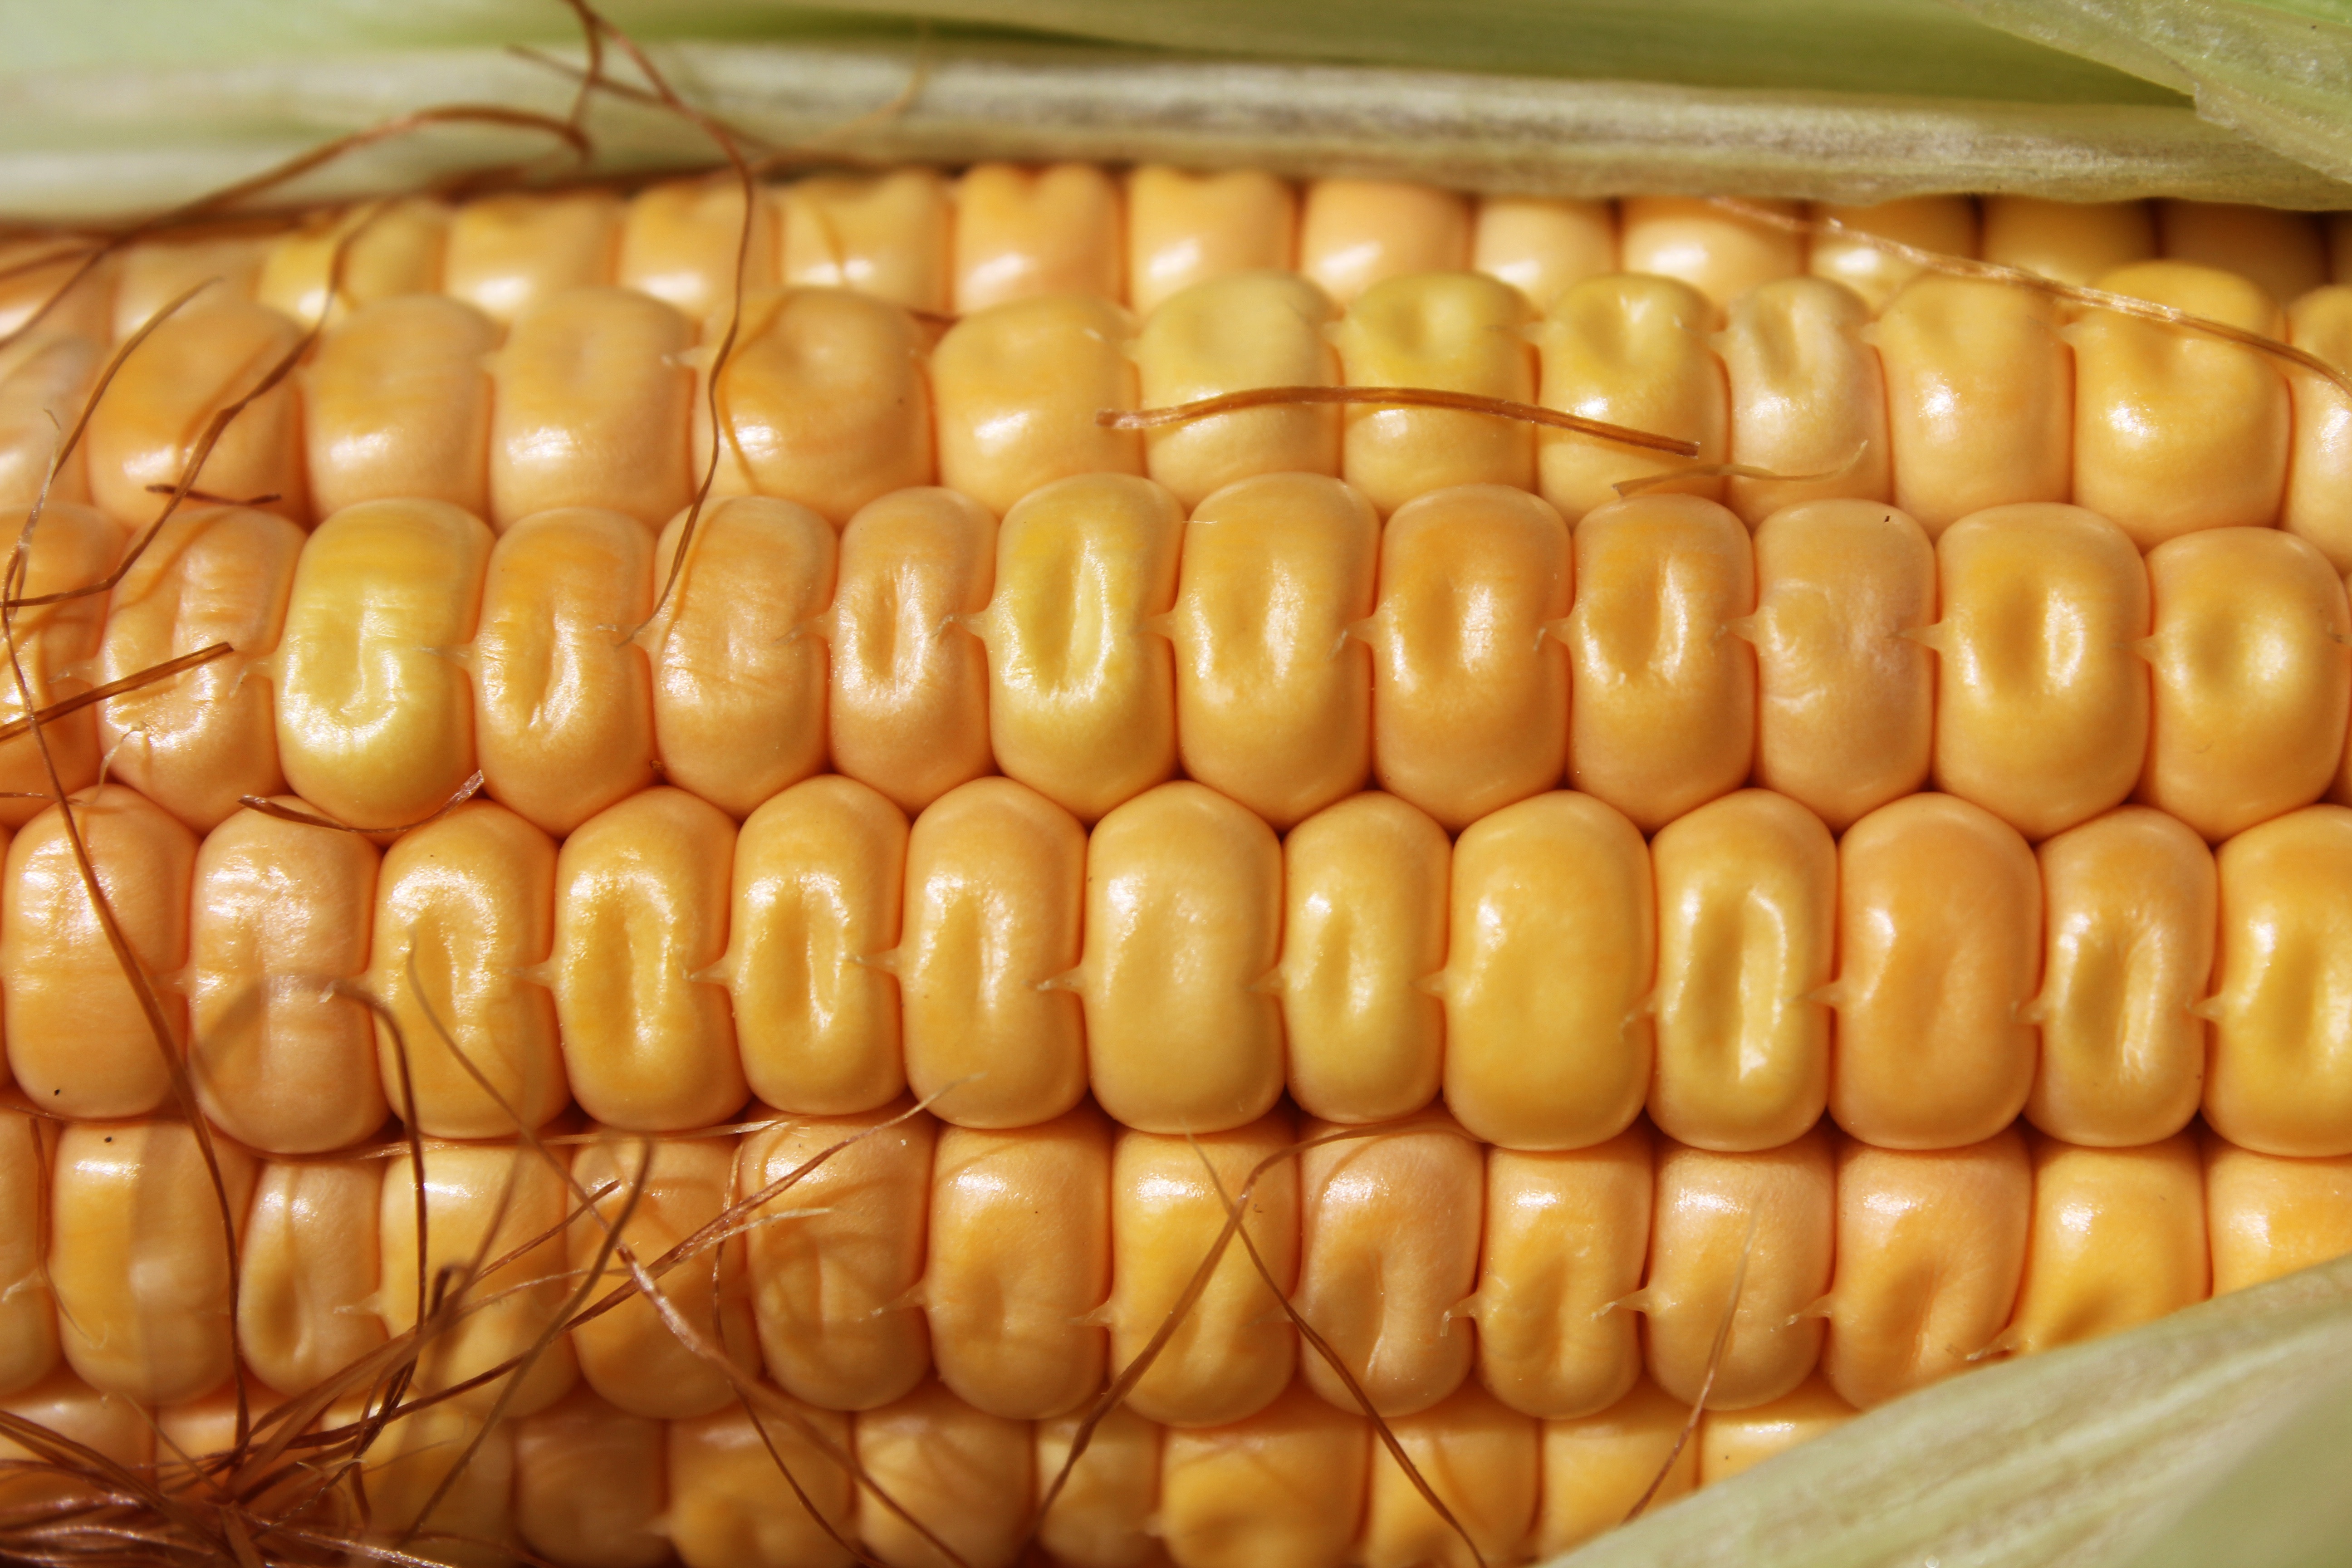
pattern, dish, food, harvest, produce, crop, natural, corn, fresh, agriculture, cuisine, sweet corn, maize, organic, corn on the cob, corn kernels, grass family